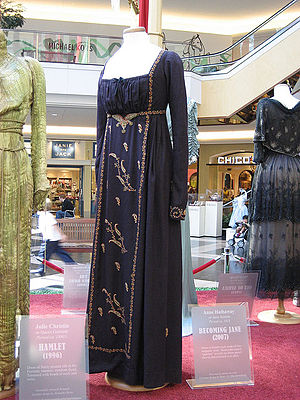
Becoming Jane
Kostyme fra filmen
Becoming Jane er en amerikansk film fra 2007, instrueret af Julian Jarrold, om den unge Jane Austen, som mange kender som forfatteren til Stolthed og fordom.